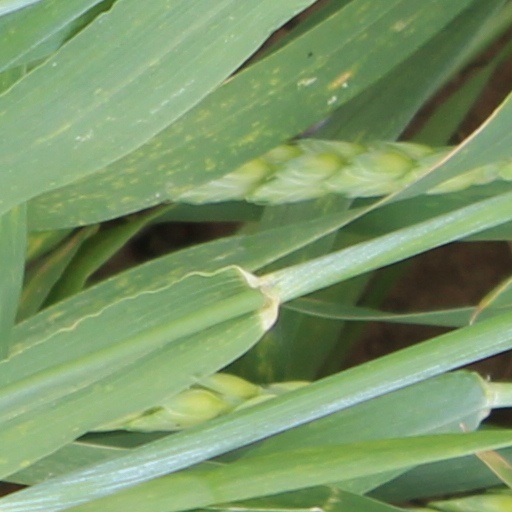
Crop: wheat